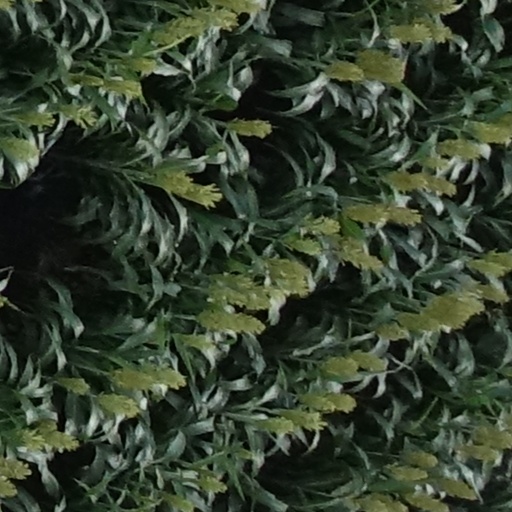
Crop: sorghum